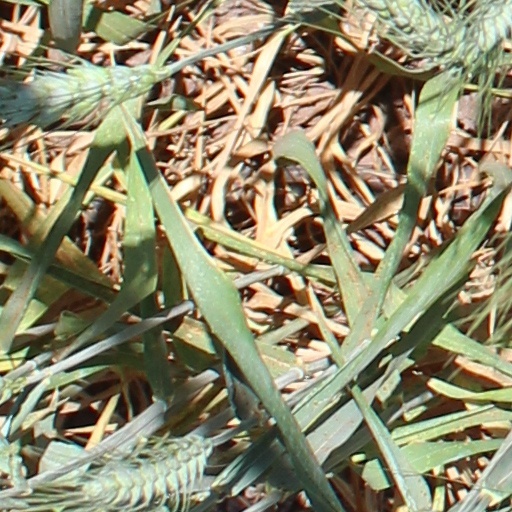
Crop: wheat